Alfred William Savary

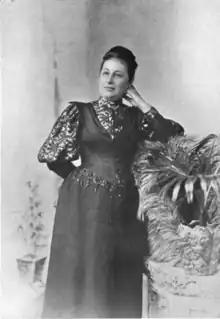
Eliza Theresa Hunt Savary

Alfred William Savary, (10 October 1831 – 30 March 1920) served as a Nova Scotia member of the 1st Canadian Parliament for the Digby riding.